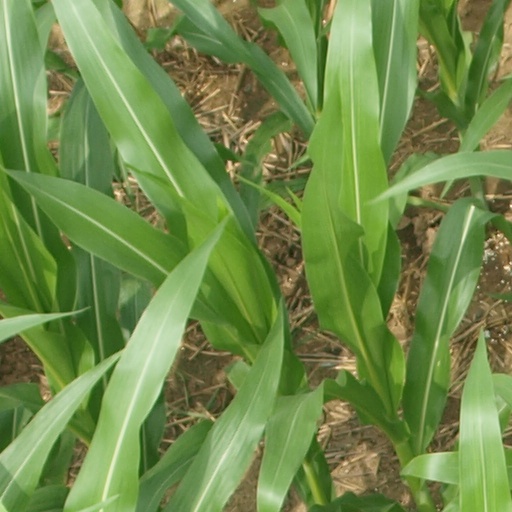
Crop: maize; corn